Jonathan Mwangangi Mueke

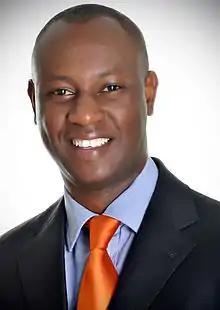

Jonathan Mueke (born 4 November 1976) is a Kenyan politician and the current Principal Secretary for State Department for Livestock Development. He is also the former Deputy Governor of Nairobi County.